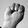
ASL letter: M